La Délivrance

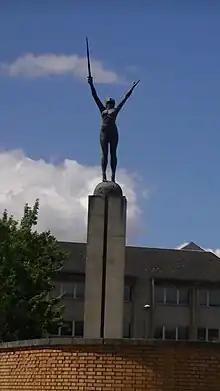
Statue in Nantes in 2012

On Friday, 17 October 1919, the French newspaper "Le Matin" announced that 11 copies of the statue, renamed "La délivrance", would be created by the founders Maison F. Barbedienne and offered to 11 cities of France and Belgium, occupied or destroyed by the Germans: Amiens, Brussels, Colmar, Liège, Lille, Metz, Reims, Mézières, Saint-Quentin, Strasbourg, Verdun. The statues were cast in a variety of sizes, from to high.